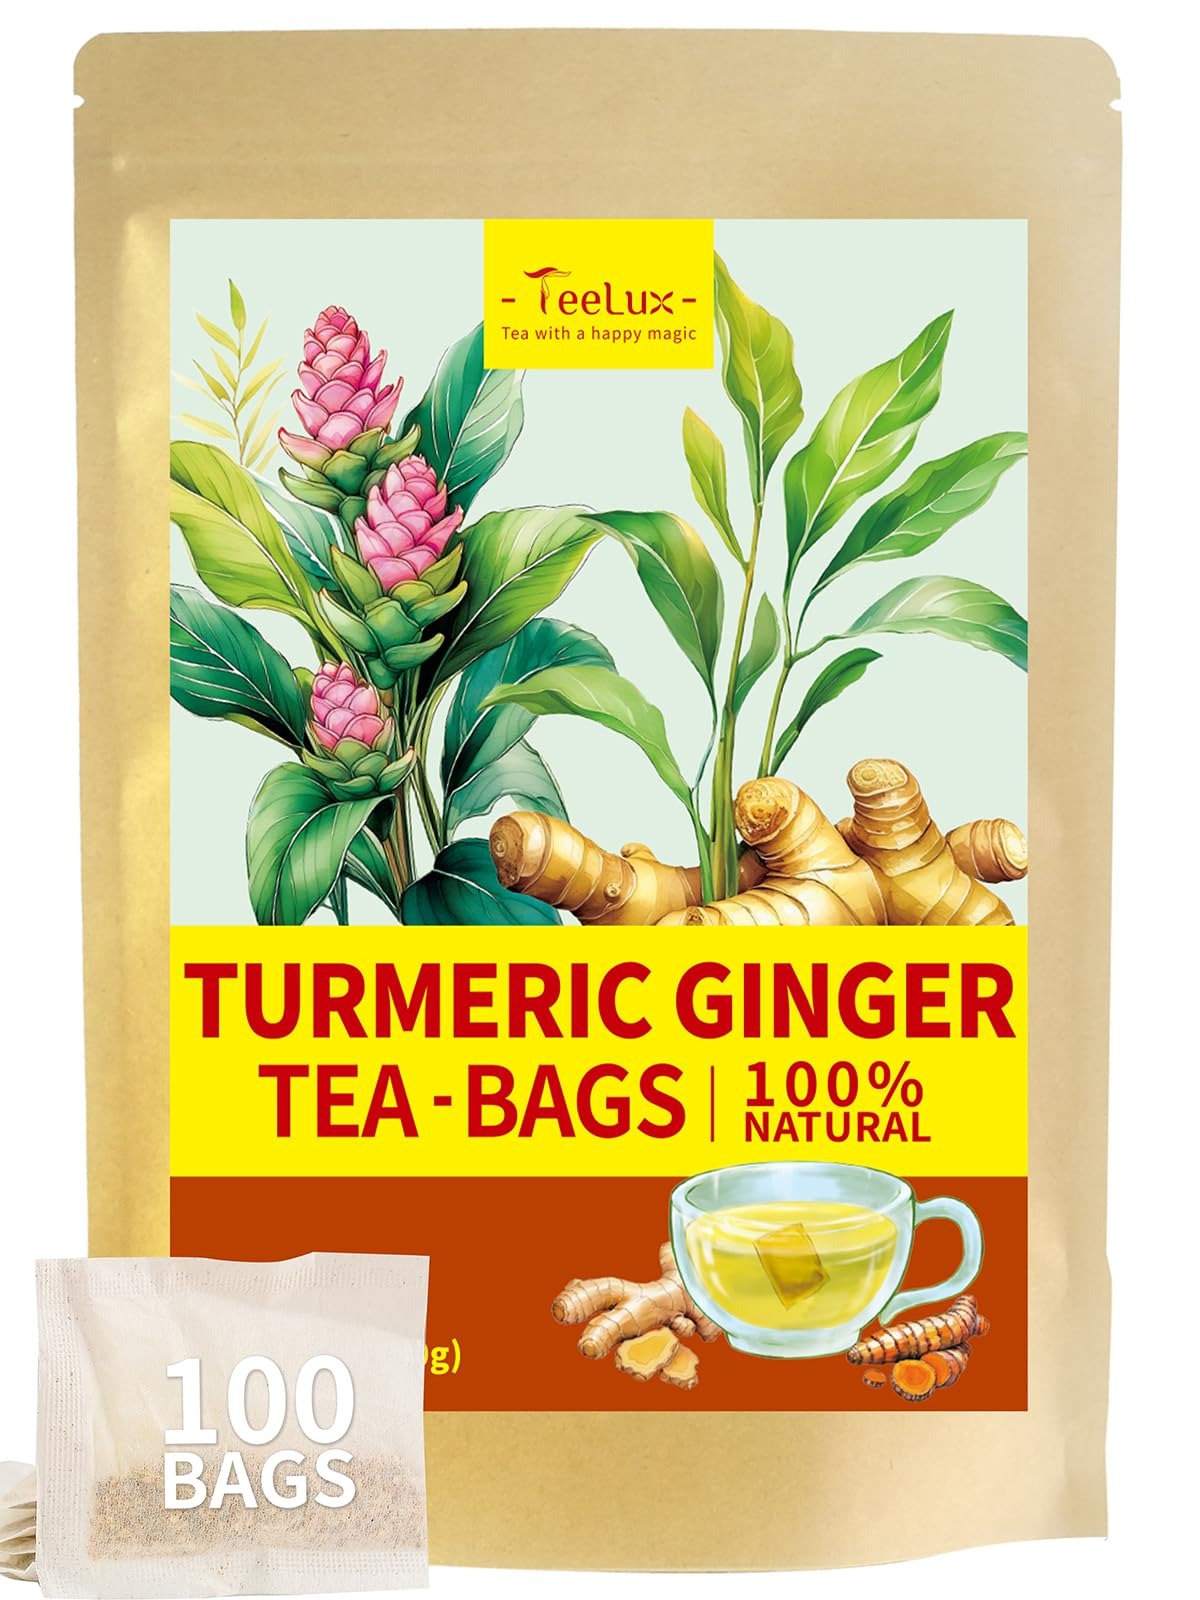
Item Name: TeeLux Turmeric Ginger Tea Bags, Pure Natural Turmeric Ginger Herbal Tea, Spicy & Smooth Flavor, Caffeine Free, 100 Count
Bullet Point 1: [WARM & SPICY FLAVOR] - Carefully blended the spicy & warm flavor of the ginger root and the earthy flavor of turmeric root to create a harmonious and warm tea with a spicy, slightly earthy, and warm flavor.
Bullet Point 2: [DELICATE HERBAL BLEND TEA] - We elaborately select premium ingredients, sundried carefully, and delicate blend them to allow you to easily experience the authentic flavor of the natural plant.
Bullet Point 3: [NATURAL INGREDIENTS & FRESHNESS] - Gluten-free, sugar-free, caffeine-free, without added flavor, simple and healthy. Packaged in high-quality foil-lined kraft paper bags to keep dandelion leaf & root tea fresh.
Bullet Point 4: [100 COUNT ECO-CONSCIOUS TEA BAGS] - Our premium tea bags are made from biodegradable non-GMO plant fiber. No string and no tag. No extra waste - just healthy & delicious tea!
Bullet Point 5: [BETTER SERVICE] - We don't think you should pay for a product you don't like. If our turmeric ginger tea does not meet your expectations, please feel free to let us know and we will be happy to refund you!
Product Description: TeeLux Turmeric Ginger Tea Bags offer a delightful blend of pure, natural turmeric and ginger, creating a spicy yet smooth flavor that's completely caffeine-free.
Value: 99.99
Unit: Count

Price: 14.99